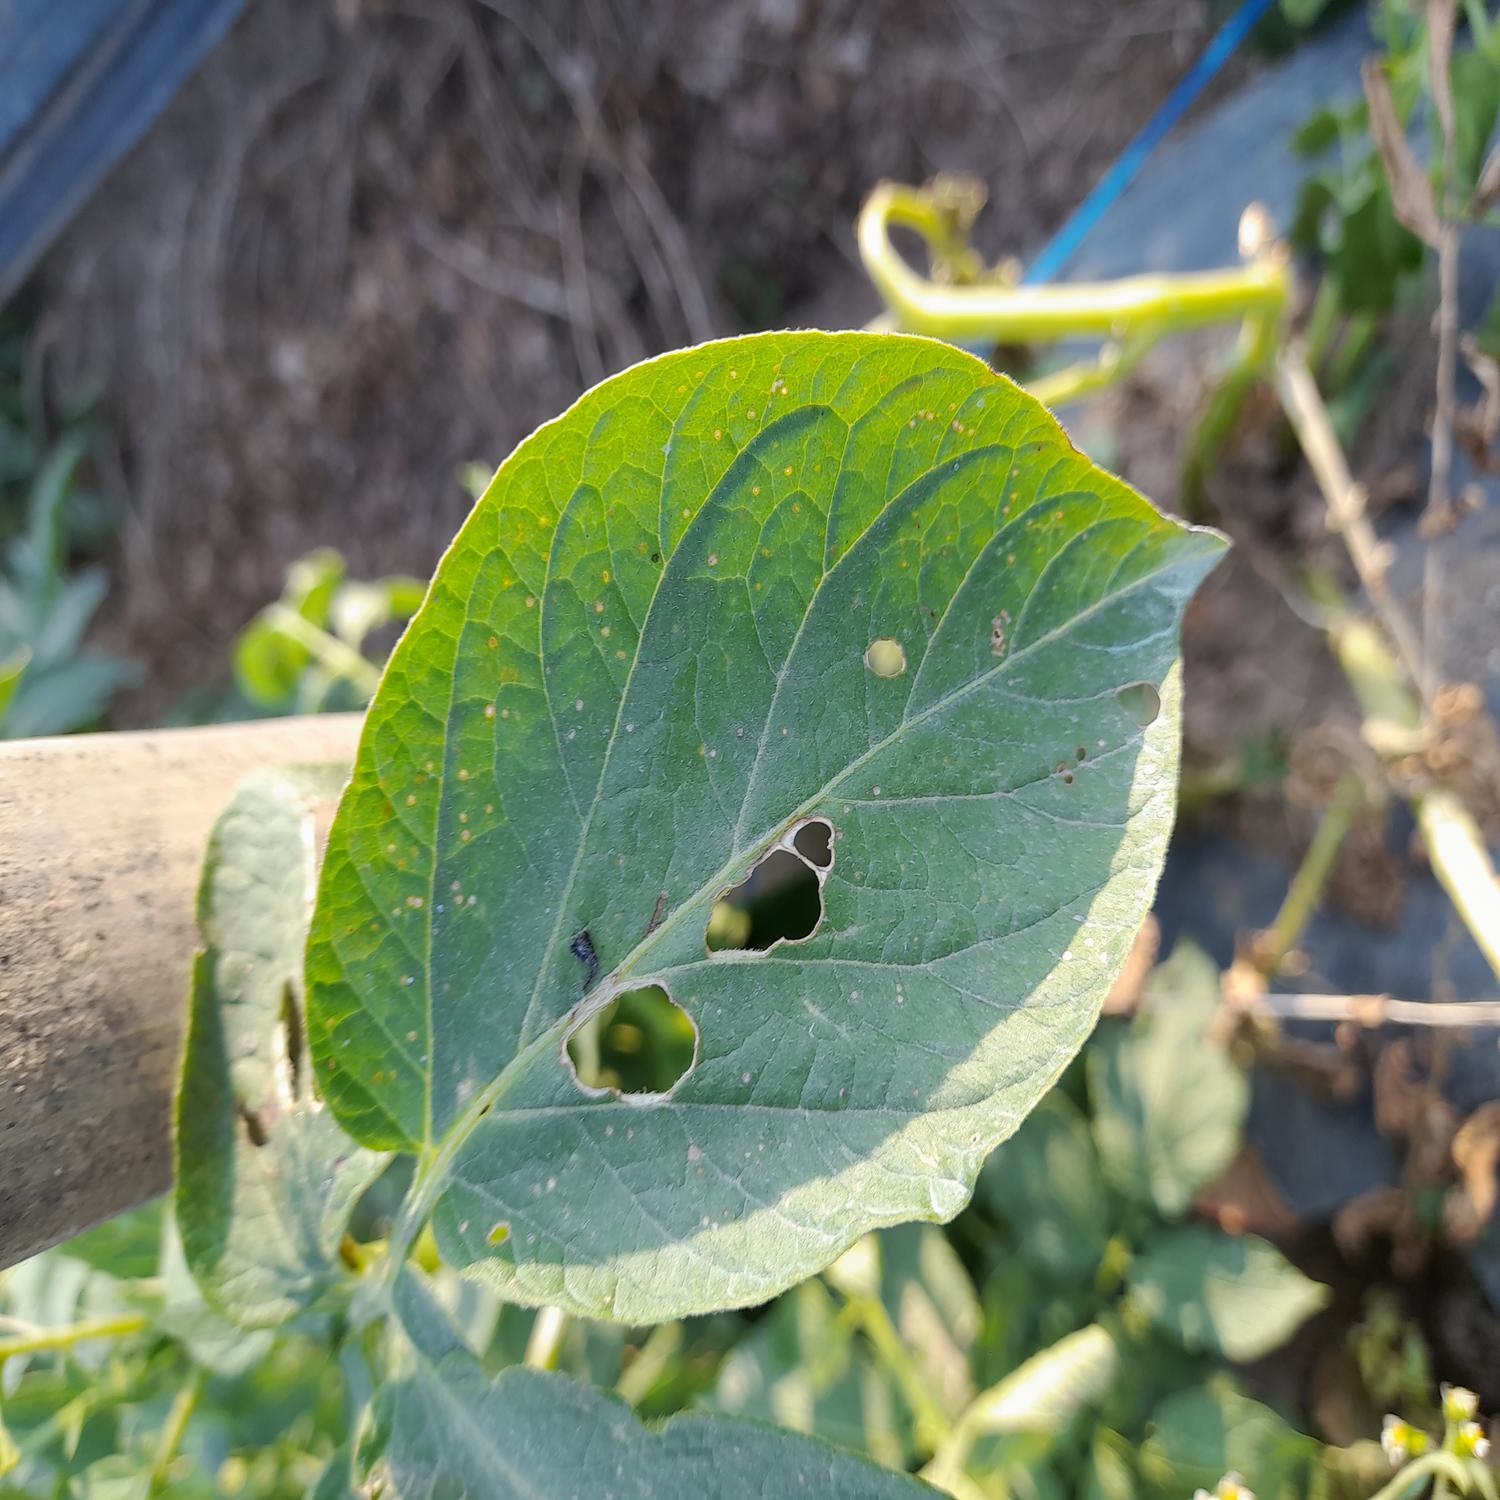
Label: Pest